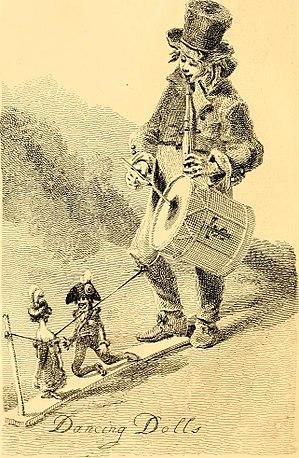
John Thomas Smith est un peintre, graveur et antiquaire britannique. Il a été conservateur des estampes du British Museum.